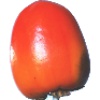
Label: Kaki 1